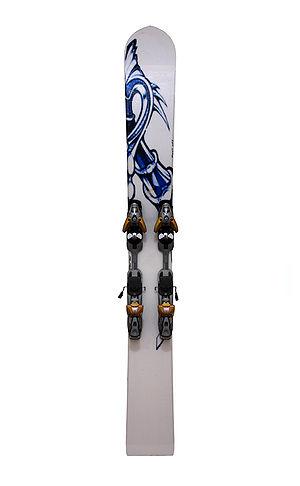
Un monoski. Le modèle représenté est un Duret Best-off 173
L'expression sports d'hiver est apparue à la fin du XIXᵉ siècle pouvant alors désigner les sports pratiqués l'hiver ou « ceux pratiqués exclusivement l'hiver en raison des conditions météorologiques, glace, neige, indispensables à son fonctionnement ». C'est la deuxième définition qui est aujourd'hui retenue avec pour origine le « modèle sportif s'appliquant aux activités physiques pratiqués dans les pays de neige et de glace, invention des gens du Nord c'est-à-dire l'Europe et l'Amérique du Nord avec un rôle prépondérant des Anglais dans la définition des sports ».
Le monoski est une forme de ski, et le nom de la planche utilisée pour pratiquer ce sport.